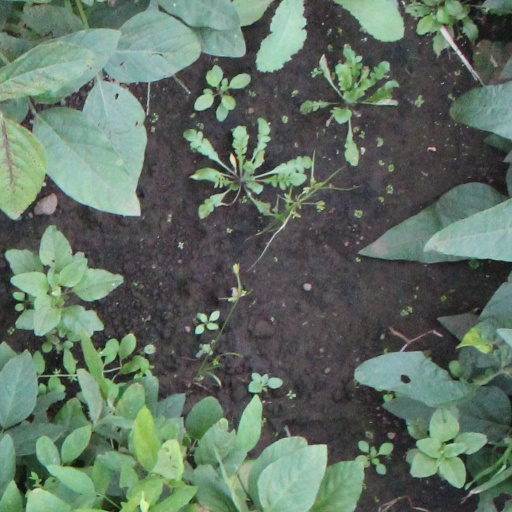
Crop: soybean